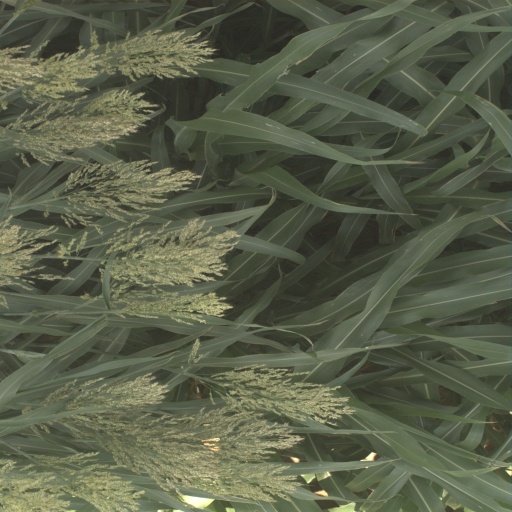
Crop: sorghum